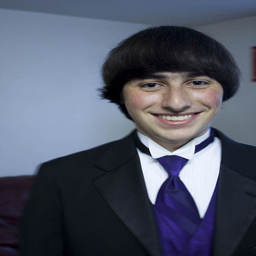
A man with a beatles haircut wearing a purple tie and a suit.
Young man wearing a tuxedo with purple tie posing.
A man dressed in a black suit with a blue tie.
A young man wearing a suit and  tie smiling
There is a man wearing a suit and purple tie